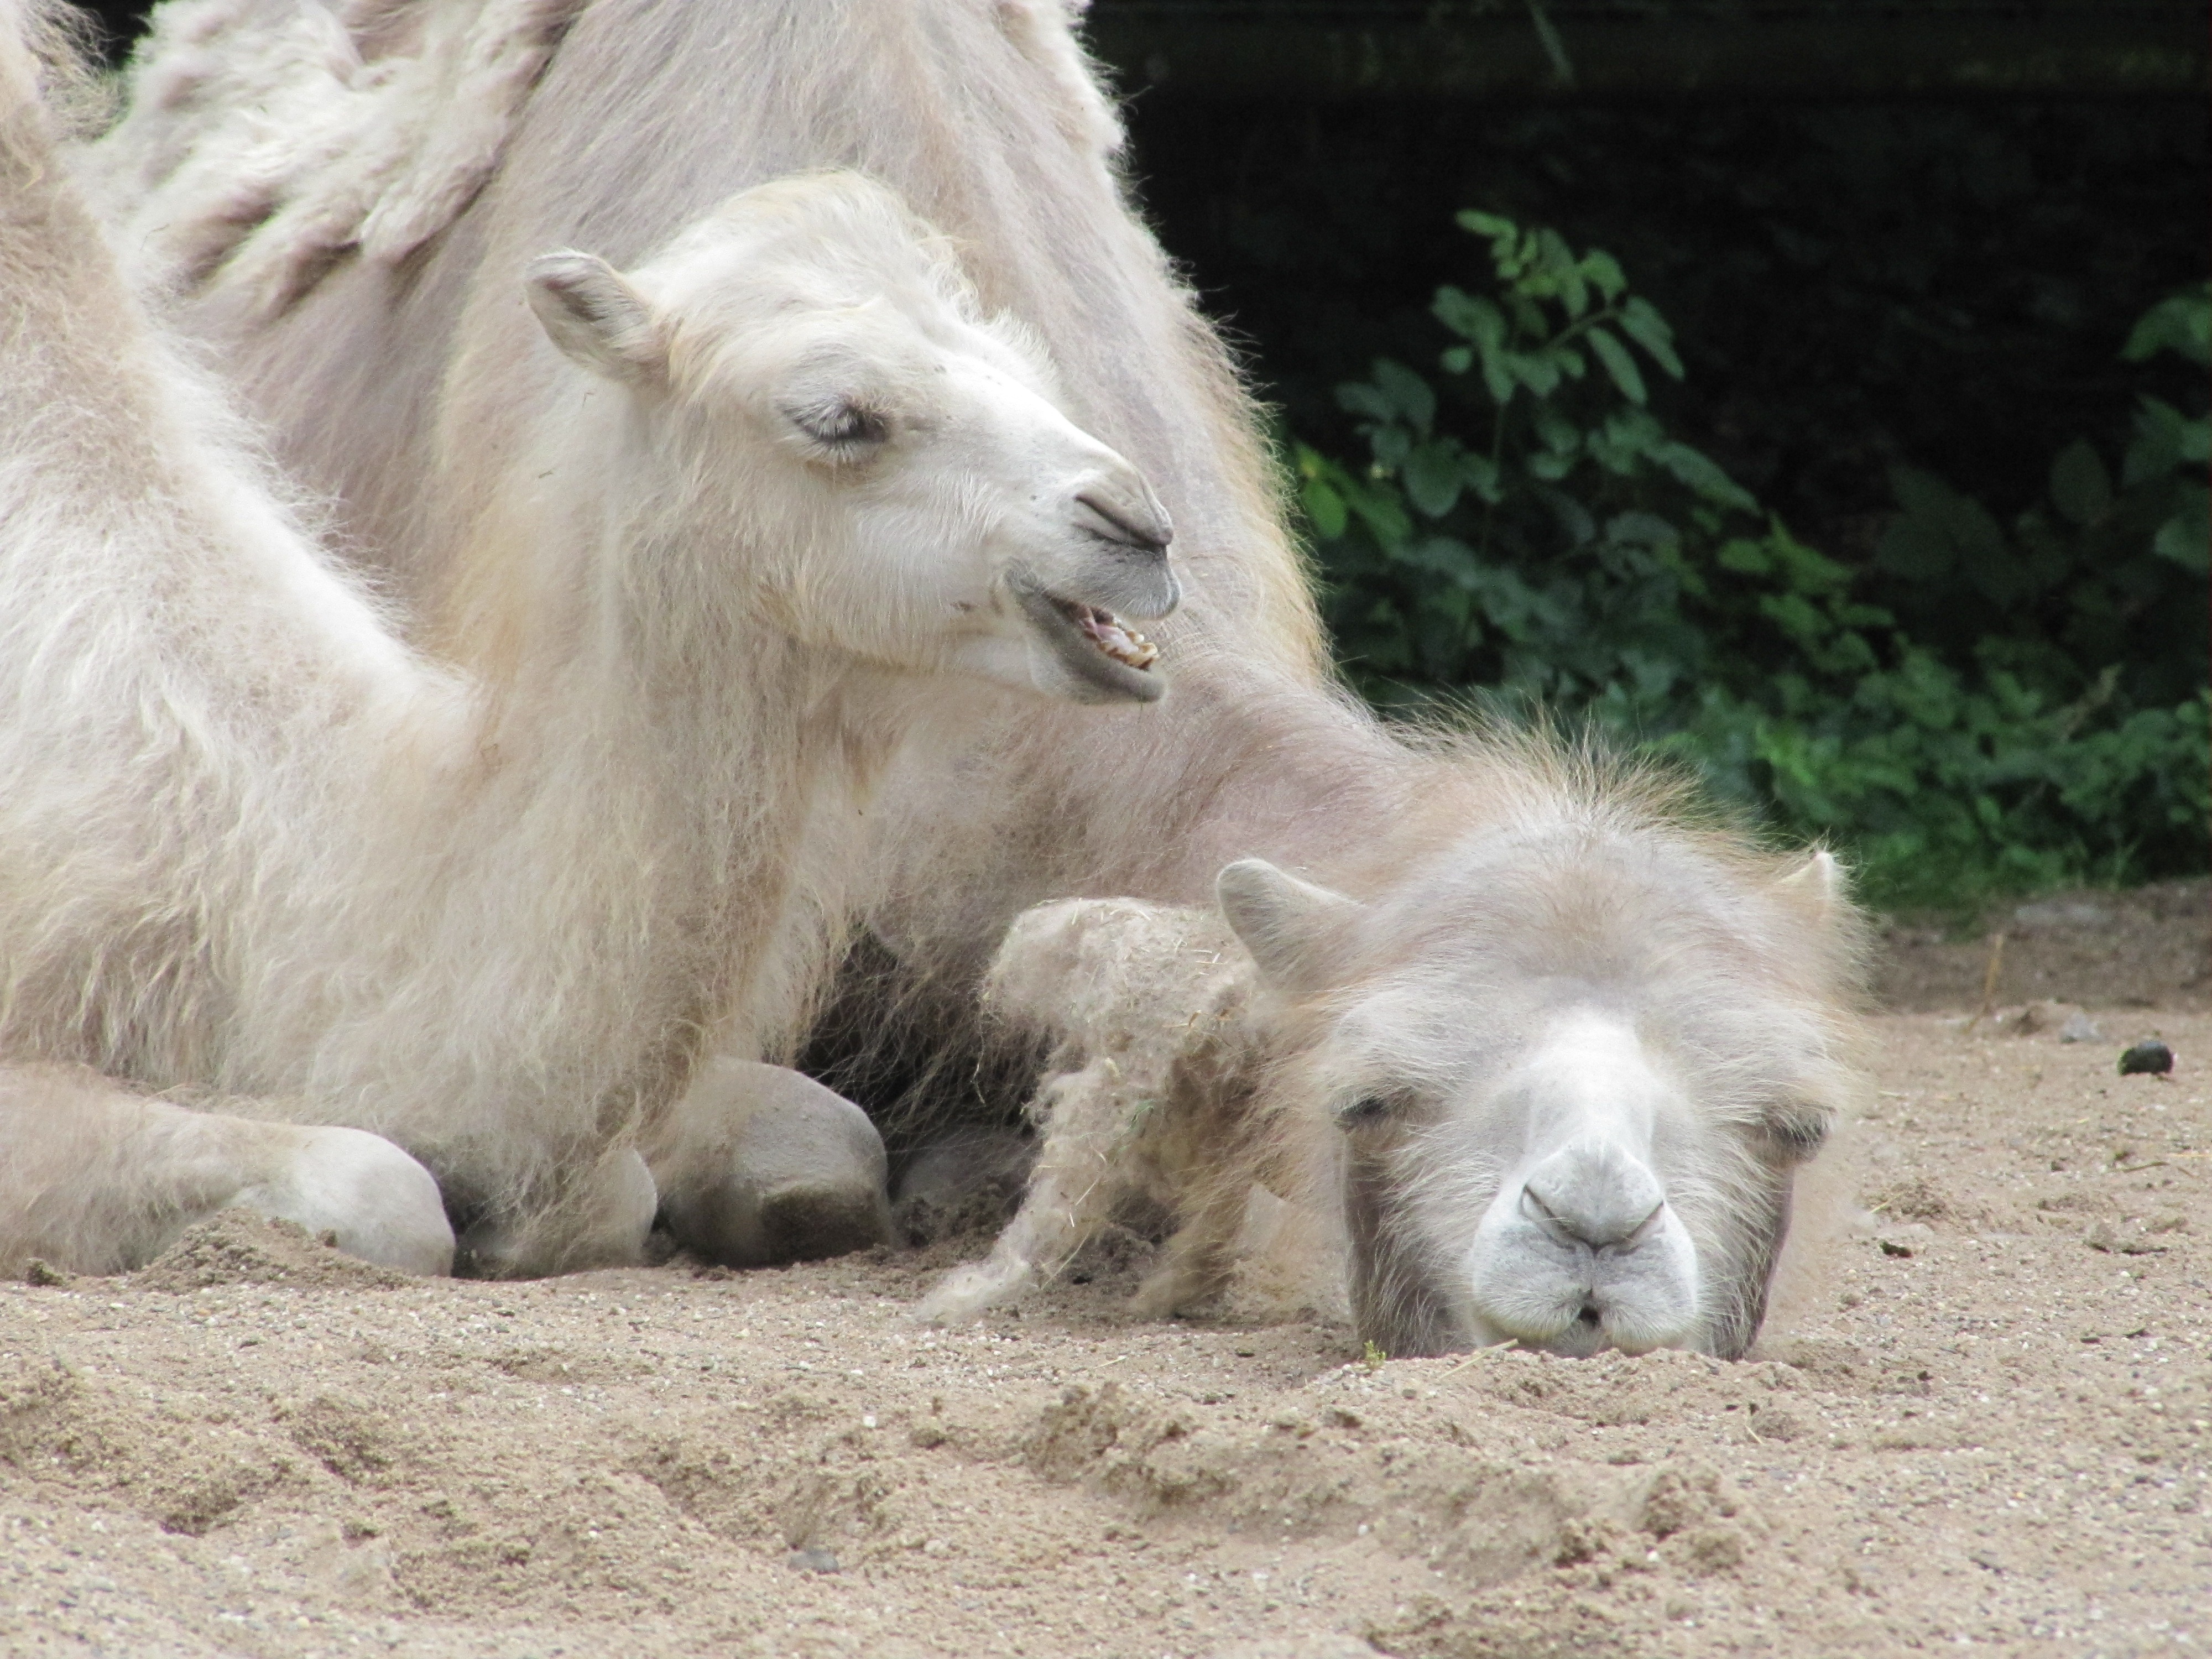
zoo, pasture, mammal, stallion, mane, fauna, llama, vertebrate, camel like mammal, horse like mammal, mustang horse, lokjer, oksjdfoijcxv, jfoisjdfpoj